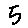
Label: 5